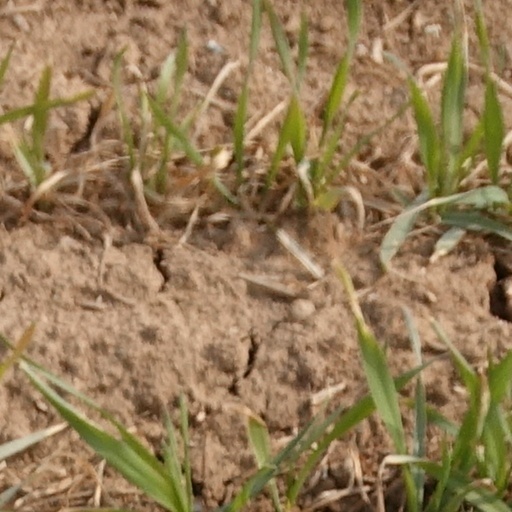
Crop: wheat